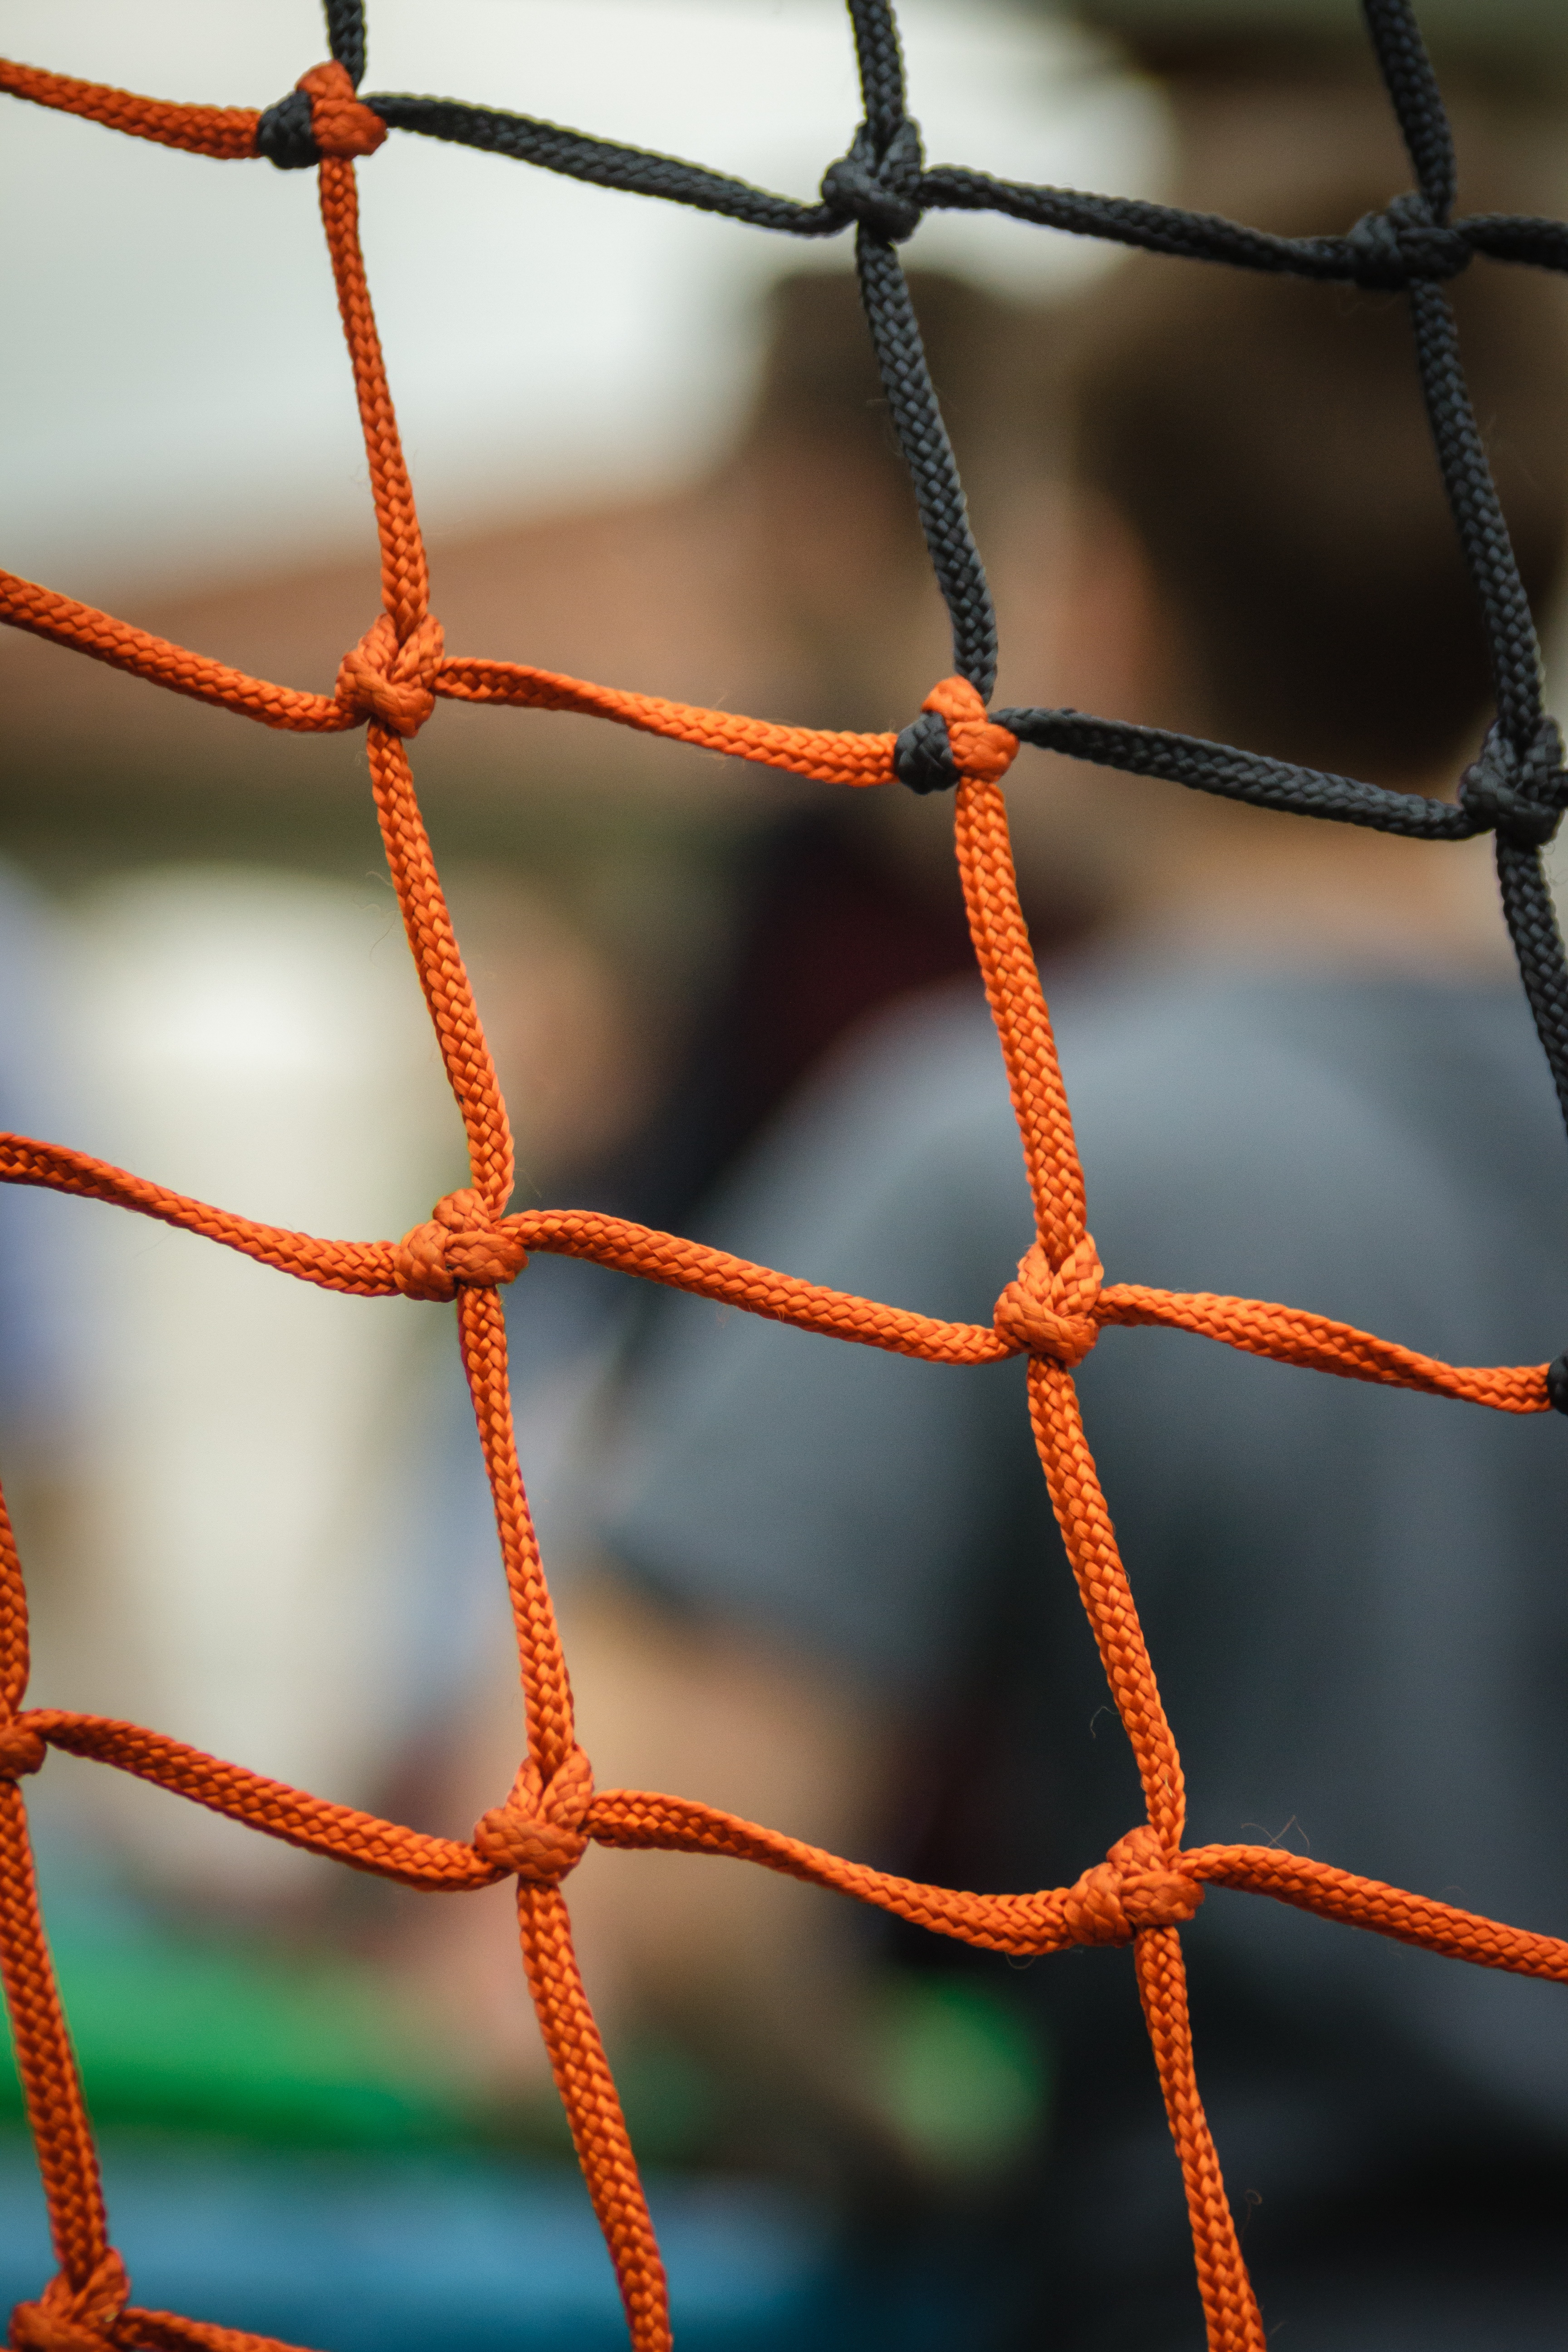
branch, light, fence, barbed wire, sport, play, leaf, orange, line, red, action, black, football, goal, twig, close up, net, detail, network, inflatable, macro photography, kicker, ball sports, ball game, fire doors, plant stem, thorns spines and prickles, outdoor structure, chain link fencing, wire fencing, home fencing, human table football